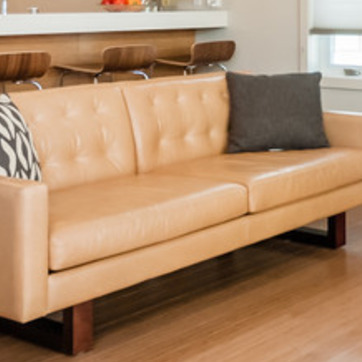
Material: leather